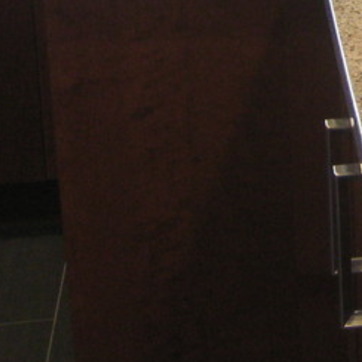
Material: wood